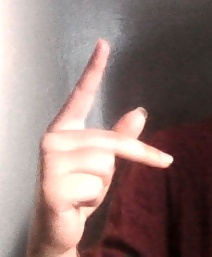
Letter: dha